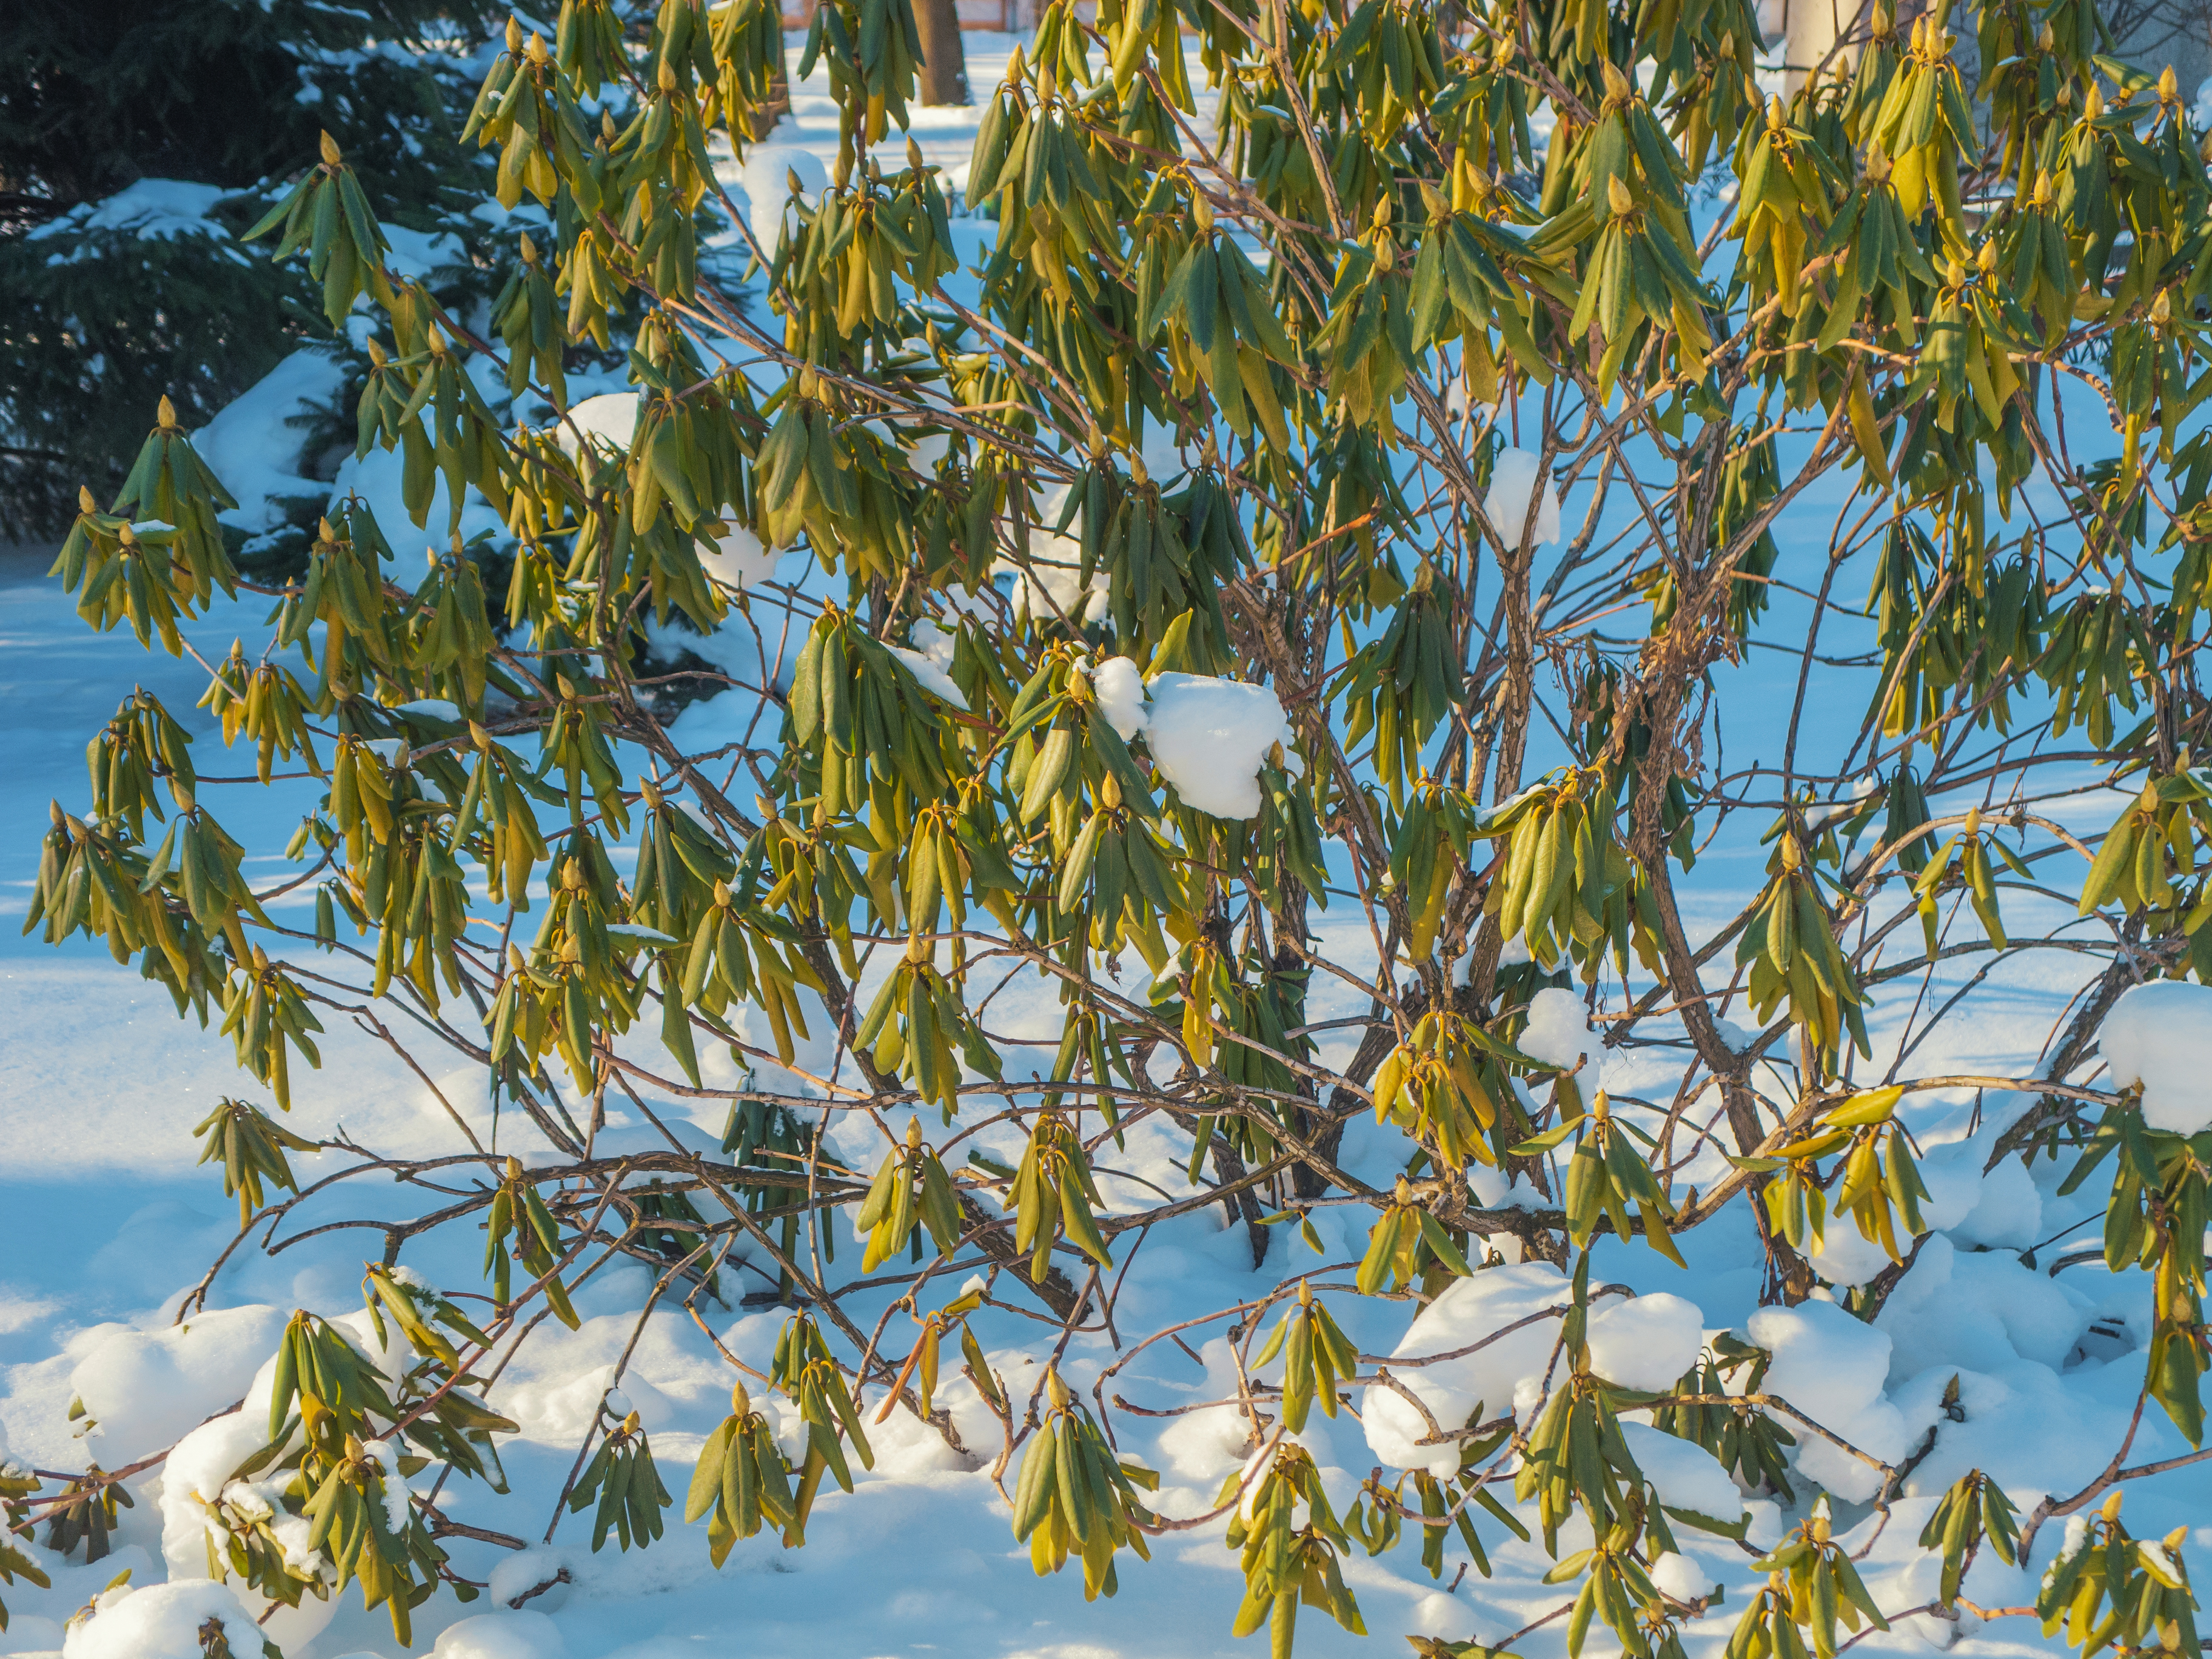
images, plant, sky, flower, twig, tree, pattern, flowering plant, cloud, electric blue, plant stem, temperate broadleaf and mixed forest